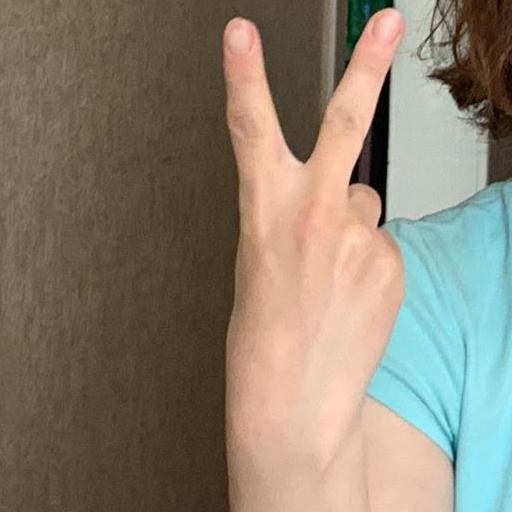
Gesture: peace_inverted